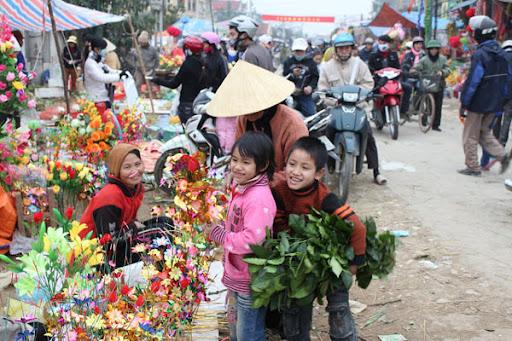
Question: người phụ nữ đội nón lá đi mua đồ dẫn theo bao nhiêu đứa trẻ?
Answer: dẫn theo hai đứa trẻ